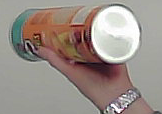
Product: pringles_paprika